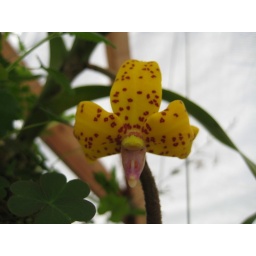
Same flower spike as the red flower previous, spike was over 8 ft in lengh